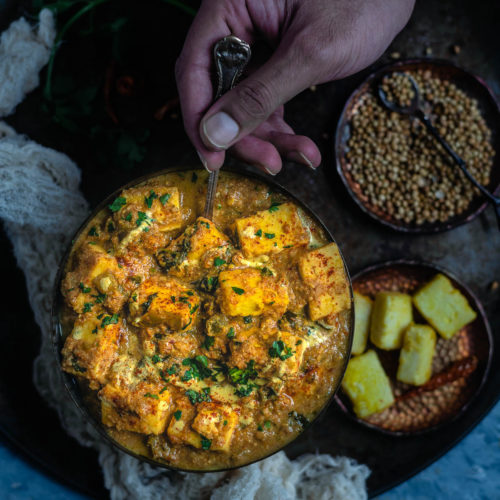
Dish: kadai_paneer